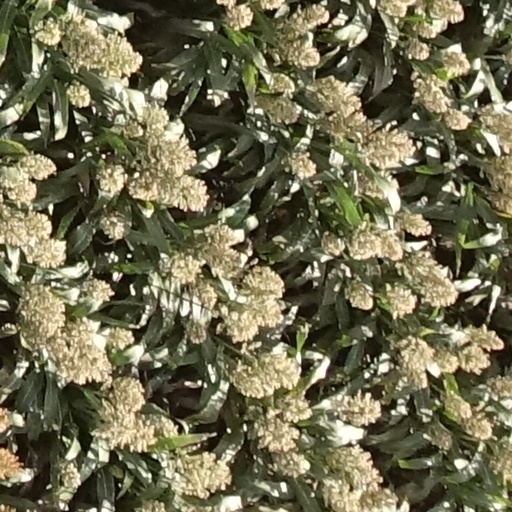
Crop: sorghum